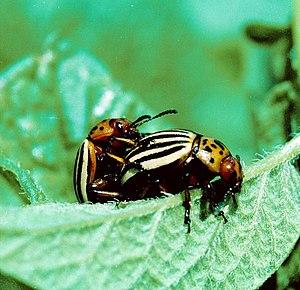
Le Doryphore, ou Doryphore de la pomme de terre, est une espèce d'insectes de l'ordre des coléoptères et de la famille des chrysomélidés aux élytres jaunes rayés de noir. Ce phytophage, spécialisé dans les plantes de la famille des Solanaceae, est un ravageur important, tant à l'état adulte qu'à l'état larvaire, des cultures de pommes de terre qu'il peut anéantir en cas de défoliation totale. Il peut aussi s'attaquer à d'autres Solanacées cultivées comme la tomate et l'aubergine. S'il reste un problème sérieux dans certaines régions, il est moins redouté de nos jours en Europe occidentale et notamment en France.